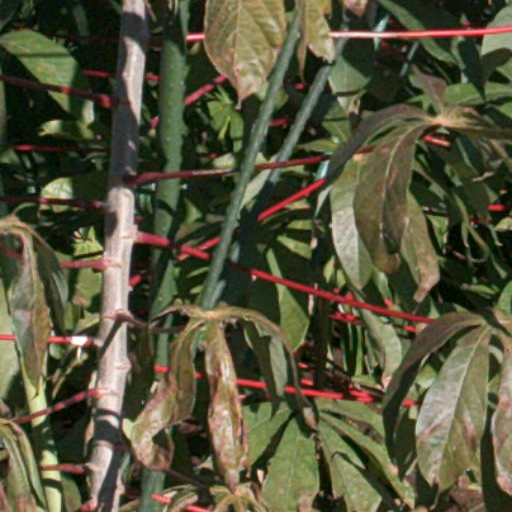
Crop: cassava